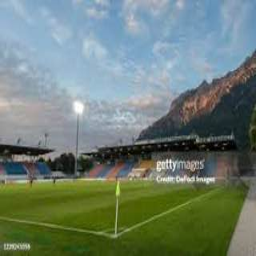
Rheinpark Stadium